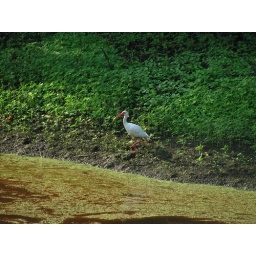
a white ibis by the water